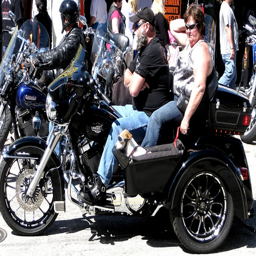
The motorcycles are parked on the side of the road.
A dog in the sidecar of a motor cycle rider and his lady friend
a man and woman riding a motorcycle near a crowd of people
A motorcyclist with a female rider in the back and a dog in a sidecar.
This rider has a lot of passengers on his motorcycle.